Infrarealism

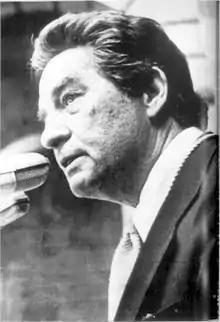
Octavio Paz, winner of the Nobel Prize for Literature in 1990, was considered by Bolaño and the other "infras" as leader of the Mexican cultural establishment, and condemned because of it.

According to the Chilean writer Carlos Chimal, president Luis Echeverría's measures to promote cultural activity in the country polarised Mexico's artistic society into "two worlds: high culture and popular culture, and there was no way that the two would touch". The first of these worlds referred to artists who were granted scholarships or received benefits in some way from the Institutional Revolutionary Party's government – among them, for example, José Luis Cuevas and Fernando Benítz. For the Infrarealists, this group also included writers and intellectuals of world renown, such as Octavio Paz or Carlos Monsiváis, who, despite not needing Echeverría's direct support, cultivated a dedicated readership, ran important literary magazines, and also benefited from tax revenues. At the other extreme was the world of popular culture, which the Infrarealists associated with the left-wing revolution and was made up of artists that opposed the buying and selling of talent. While members of the first group sought to identify themselves with Octavio Paz, members of the second were closer to the poet Efraín Huerta. The Mexican writer Carmen Boullosa, a contemporary of the Infrarealists, agrees that both groups were exclusive, and recalls that the only poets who traversed between the two groups were Juan Pascoe and Verónica Volkow, a friend of Bolaño and granddaughter of Trotsky. Despite this, Boullosa maintains that the two groups were not entirely dissimilar.